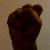
The image shows a hand gesture representing the letter 'S' in Indian Sign Language.